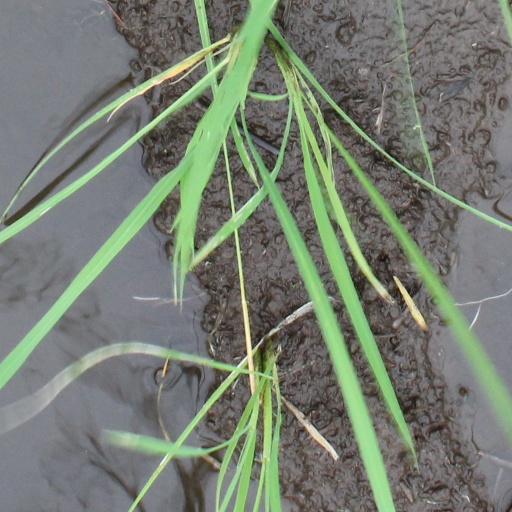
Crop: rice